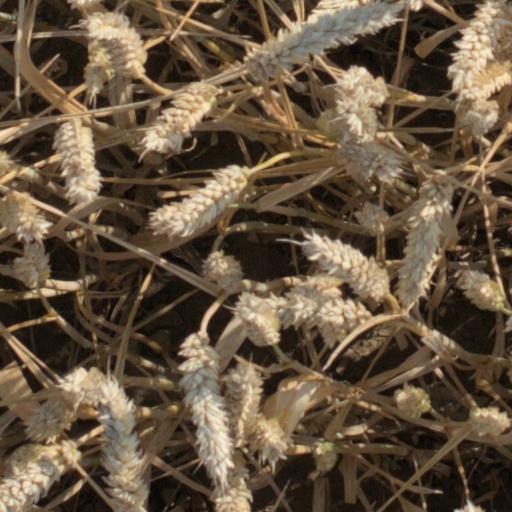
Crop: wheat